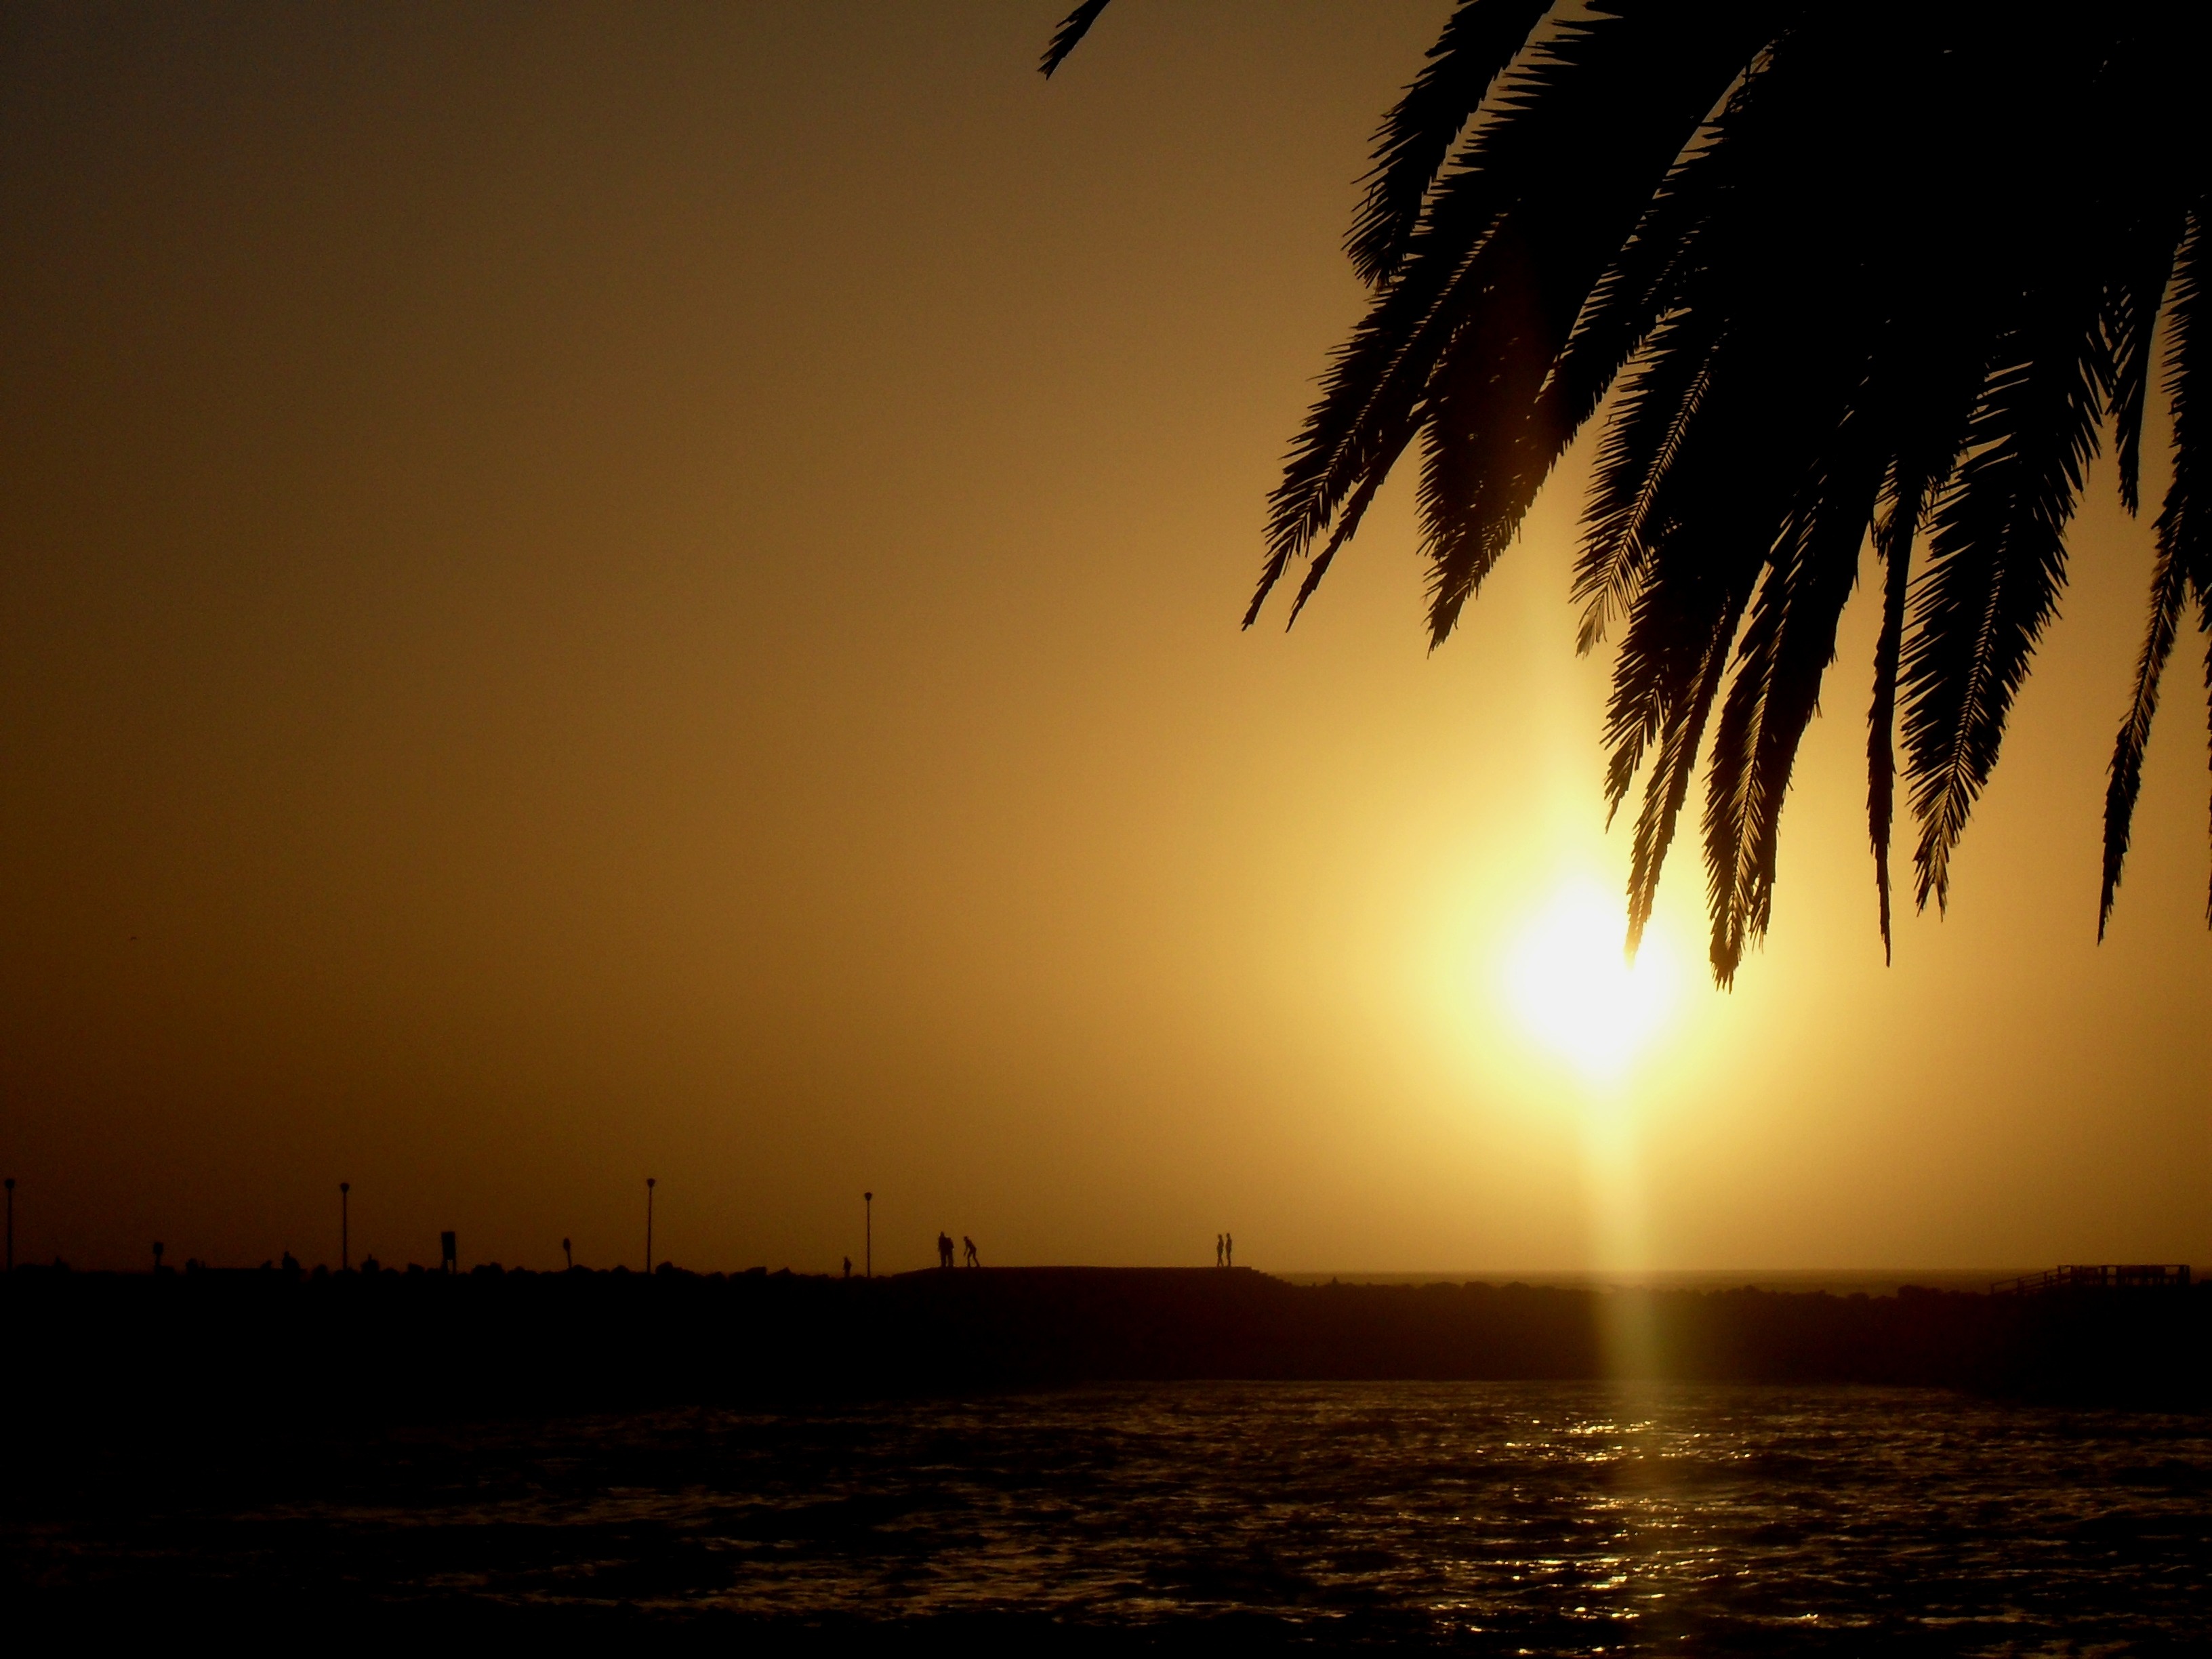
sea, water, ocean, horizon, silhouette, light, people, sky, sun, sunrise, sunset, sunlight, morning, dawn, dusk, evening, reflection, astronomical object, atmospheric phenomenon, arecales